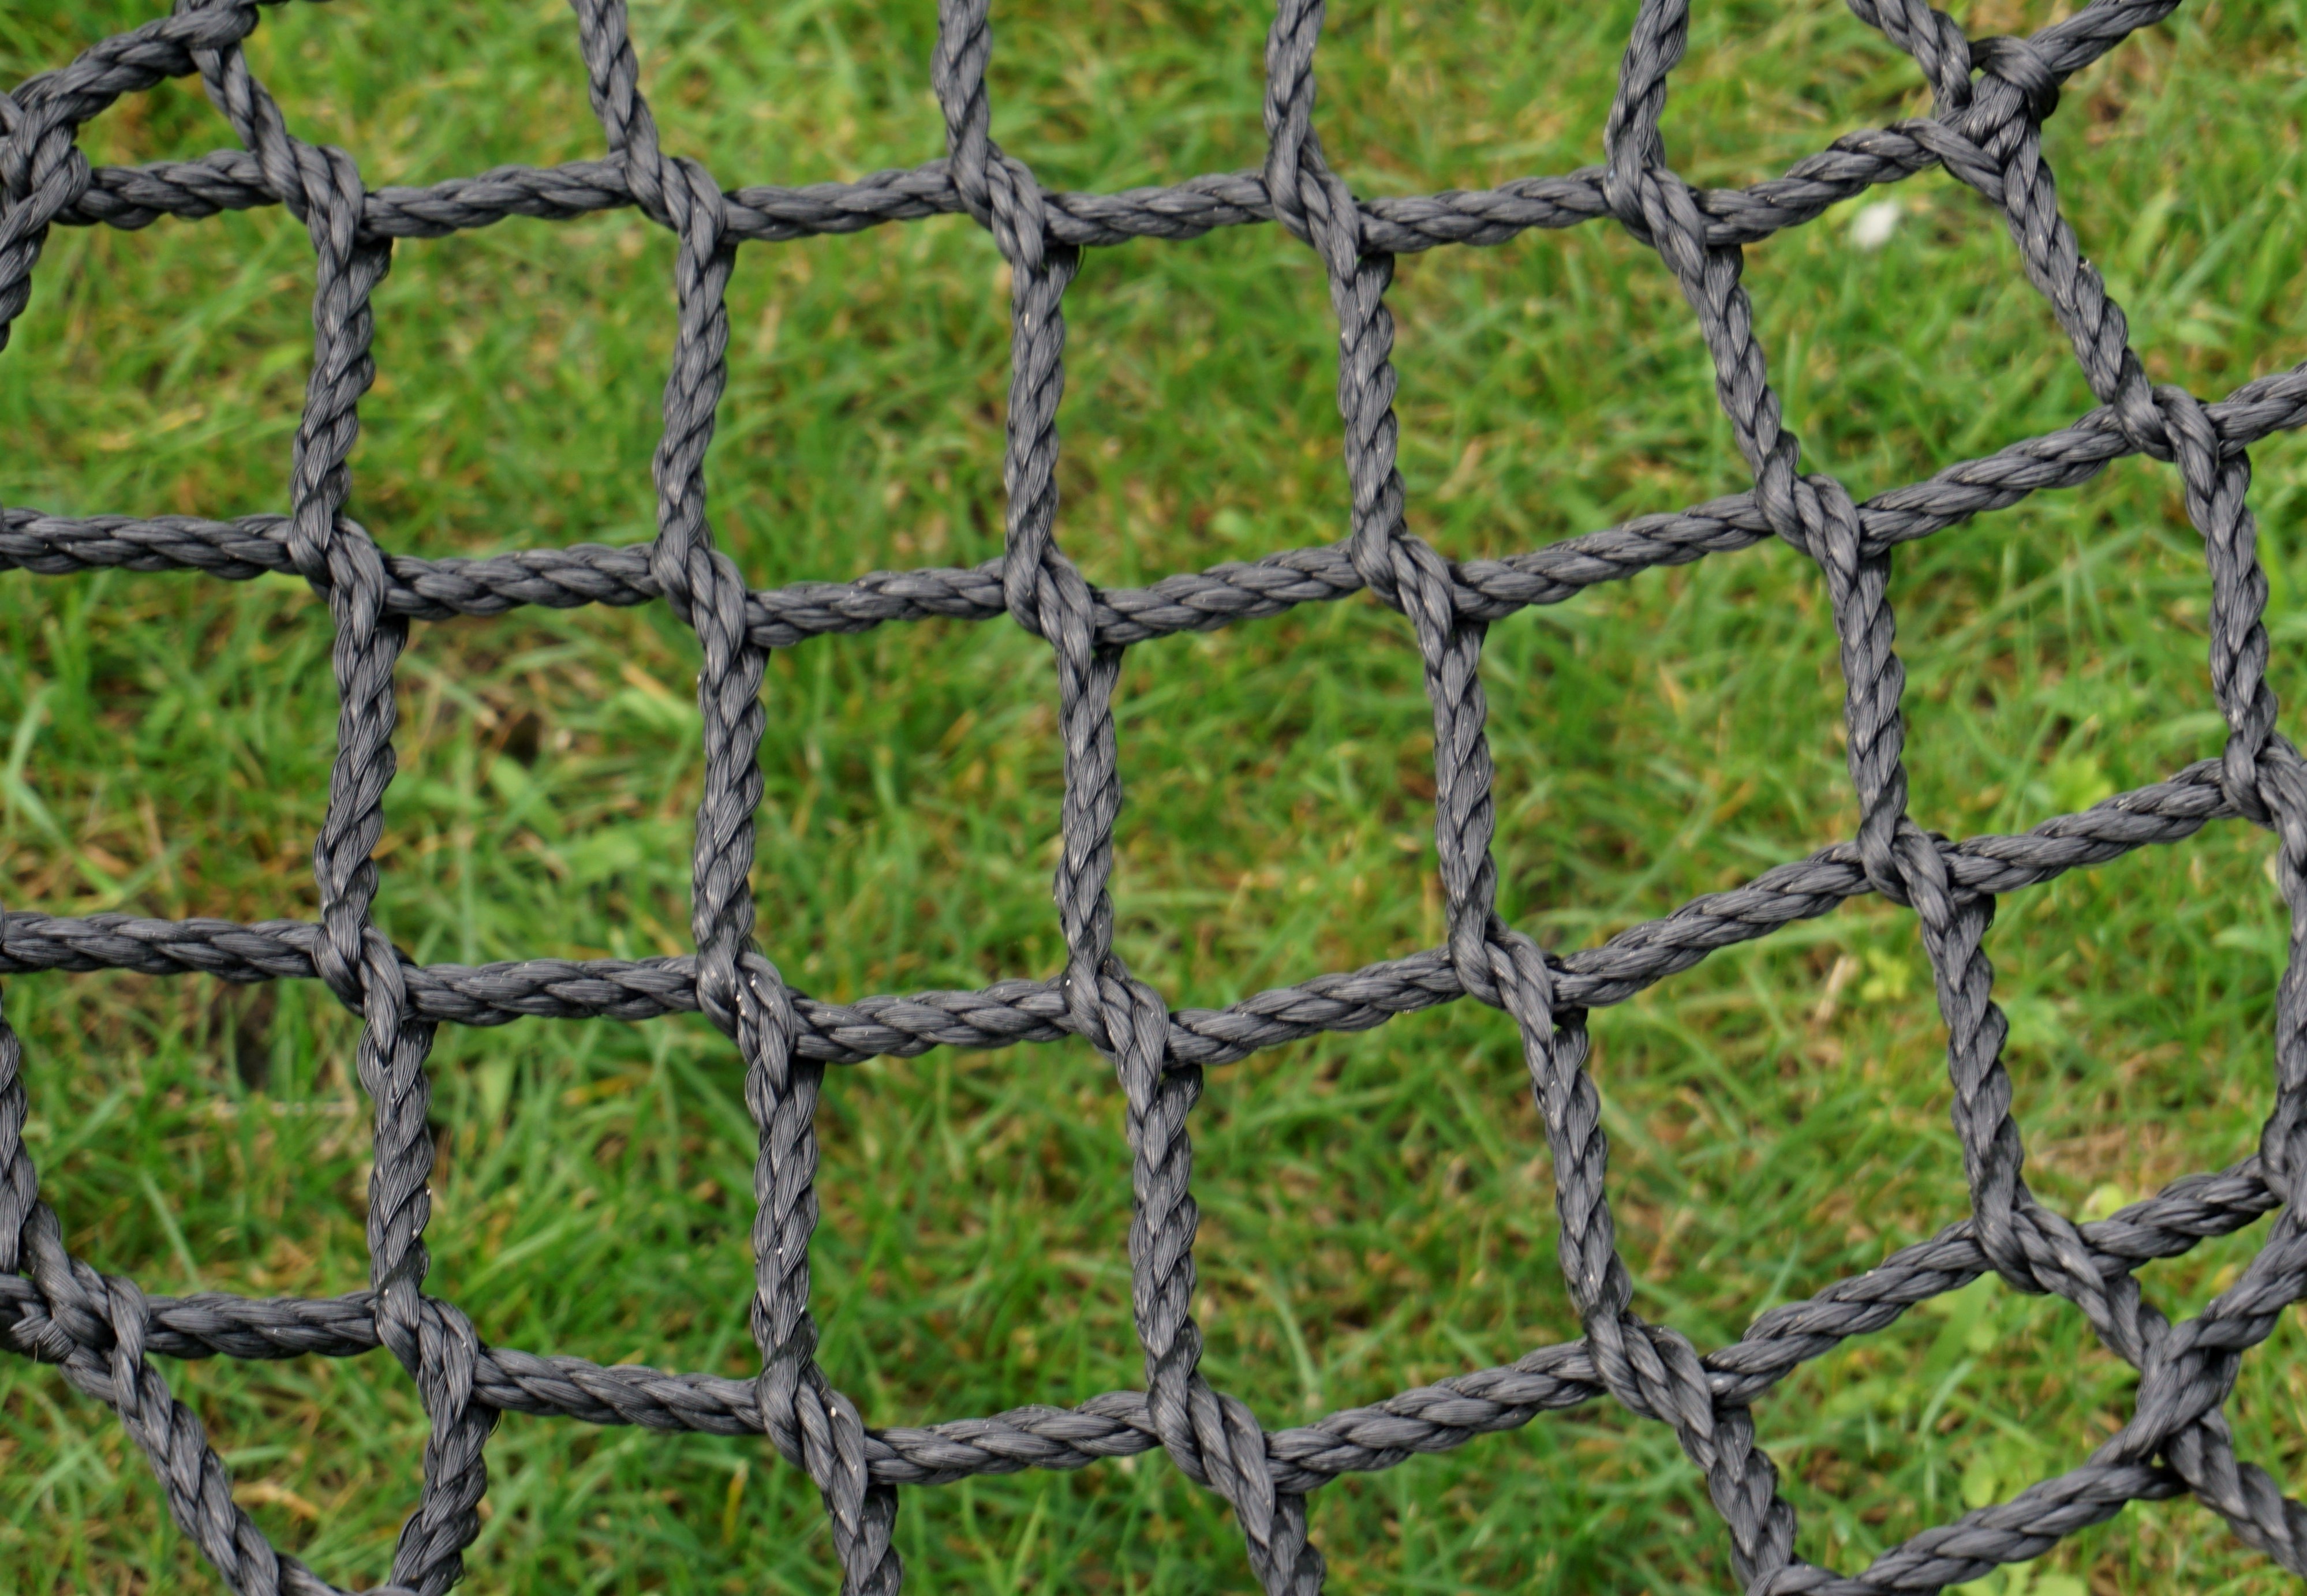
outdoor, branch, fence, pattern, soil, swing, hammock, playground, net, network, children's playground, outdoor structure, chain link fencing, wire fencing, home fencing